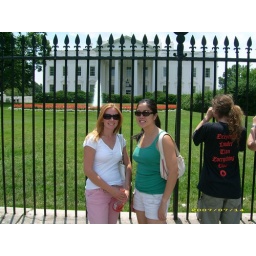
Boo for the person in black getting in the photo.